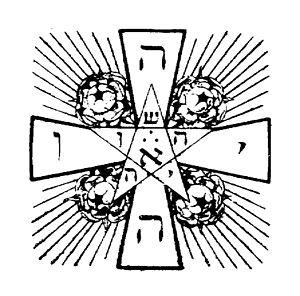
symbole ésotérique